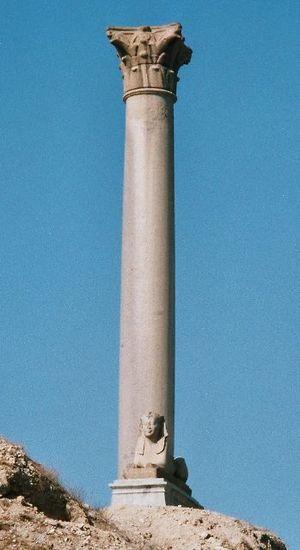
La Colonne de Pompée est une colonne monolithique en granit rouge d'Assouan qui se trouve dans le parc archéologique d'Alexandrie en Égypte, à l'endroit où se trouvait le Sérapéum.